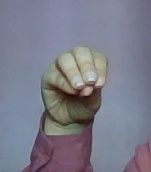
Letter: ha